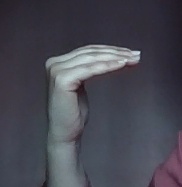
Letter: haa